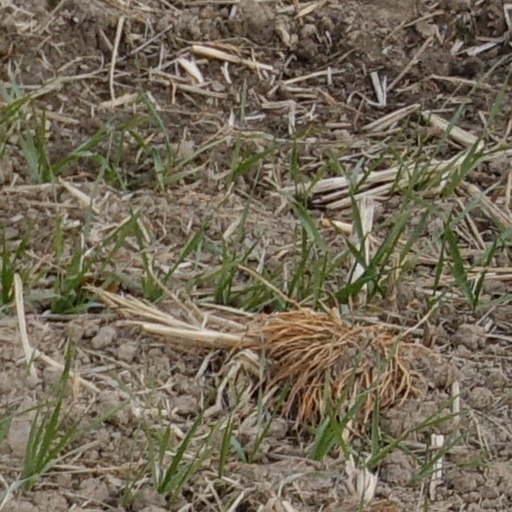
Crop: wheat